Emerald Mine

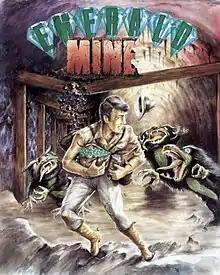

Emerald Mine is a 1987 puzzle video game developed and published for Amiga and Atari ST by Kingsoft. The series follows mines filled with various gems, such as emeralds. It is a "Boulder Dash" clone in which the player completes levels by collecting sufficient gems before reaching the exit. "Emerald Mine" was Kingsoft's best-selling title with reviews generally favorable, and spawned several sequels. It was also Volker Wertich's, one of the game's designers, most successful game until "The Settlers" in 1993, of which he was also the creator.